James C. Farley

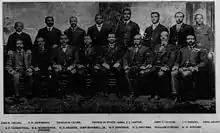
Mechanics Savings Bank Board of Directors, Farley is second from the right in the back row.

In May 1875, Farley became a photographer for G. W. Davis against the opposition of the other four employees, all of whom were white. Davis supported Farley and discharged the other four. The firm continued to have difficulty hiring white people, but Farley grew in skill and in 1879 was operator of the gallery. Farley's work was widely exhibited, including at the Colored Industrial Fair in Richmond in 1884, where he won a first prize, and the World Cotton Centennial in New Orleans in 1885. Farley left the Davis Gallery in 1895 to start his own establishment, the Jefferson Fine Arts Gallery. Farley was a member of the Knights of Pythias, Richmond Lodge No. 1. Farley was a delegate to the May 1902 Virginia Baptist State Convention where he spoke in favor of black businesses. Farley was a member of the board of directors of the Mechanics Savings Bank of Richmond led by "Richmond Planet" editor John Mitchell, Jr. in the 1900s. A number of Farley's photographs appeared in the "Planet".